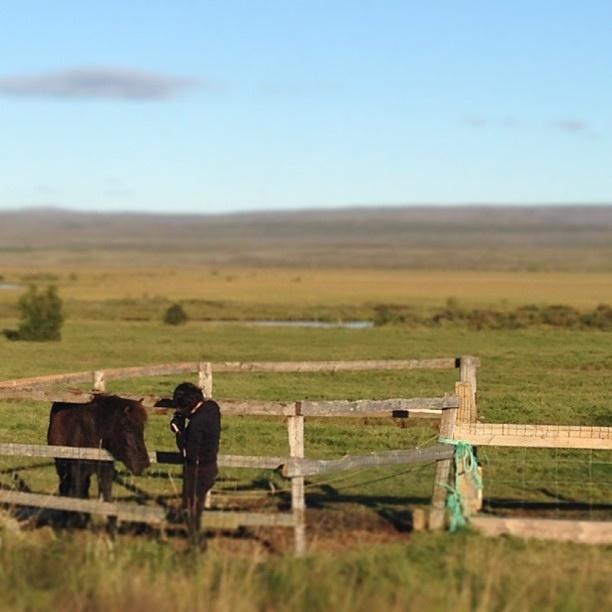
A wooden fence sitting next to a lush green field.
a man stands with his horse in a field
a man in black clothes standing by a fence beside a horse
A horse stands in a small wooden pen, next to a wide pasture.
A man sharing his time with a horse.